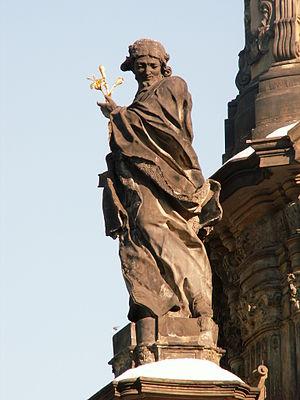
Le pape Jean-Paul II a canonisé, pendant son pontificat 482 saints, au cours de 52 cérémonies de canonisation, parmi lesquelles 38 se sont déroulées au Vatican et 14 au cours des visites pastorales qu'il a effectuées hors d'Italie. En presque 27 ans de pontificat, Jean-Paul II a quasiment canonisé autant de personnes que durant les cinq derniers siècles.
Saint Jean Sarkander, né le 20 décembre 1576 à Skoczów et mort le 17 mars 1620 à Olomouc, est un prêtre catholique, qui a exercé son ministère à Olomouc. Il est mort martyr et reconnu comme saint par l'Église catholique.
Cette liste de saints concerne les saints et les bienheureux, reconnus comme tels par l'Église catholique, ayant vécu au XVIIᵉ siècle.